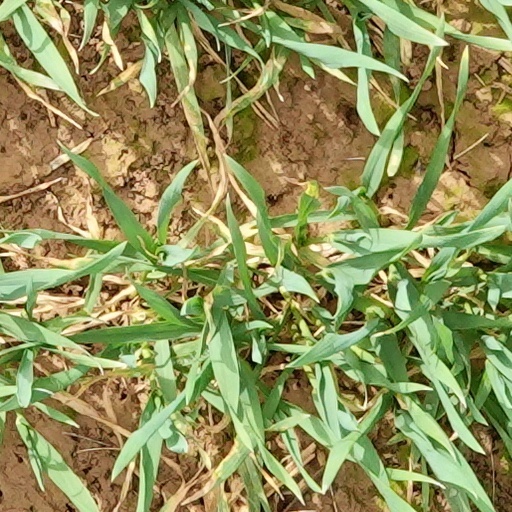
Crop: wheat